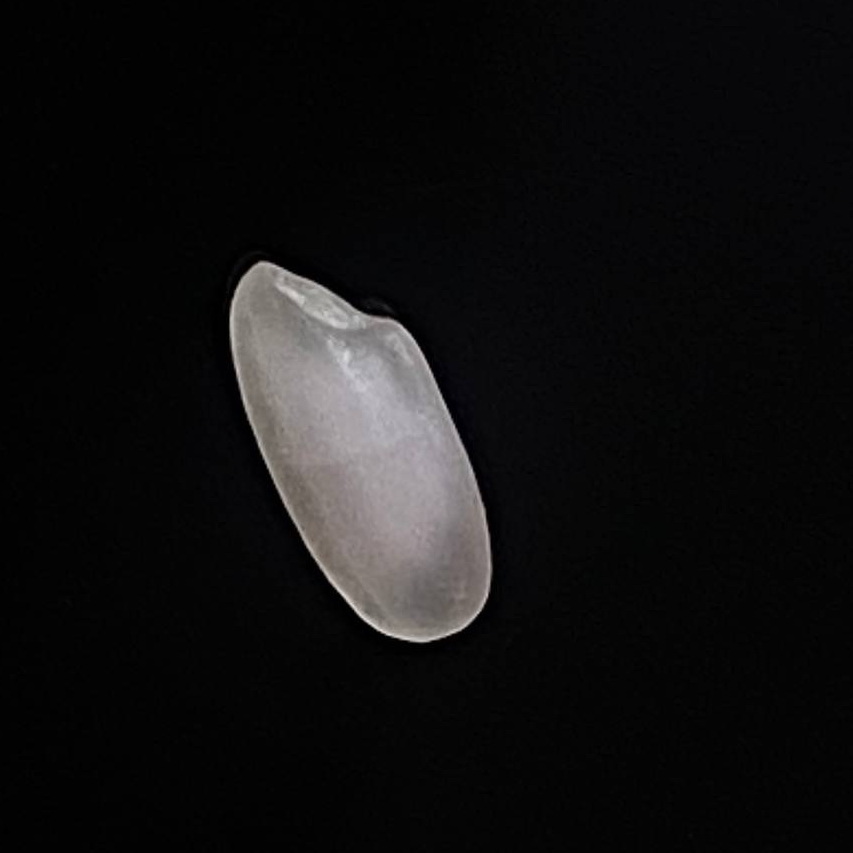
Rice variety: Bashful